Answer in natural language. Considering the relative positions, where is brown wooden chair (highlighted by a red box) with respect to fridge (highlighted by a blue box)? Choose between the following options: left or right
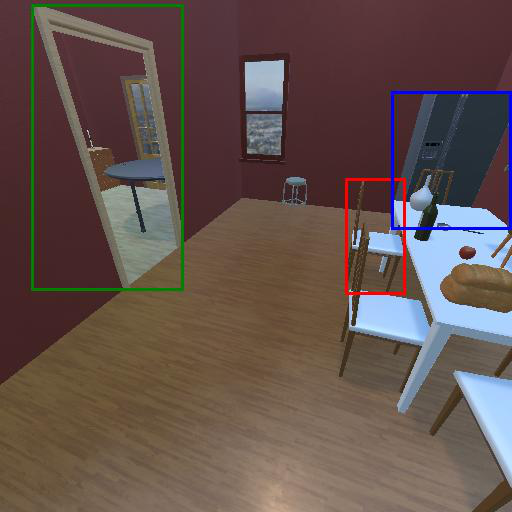
<answer>left</answer>